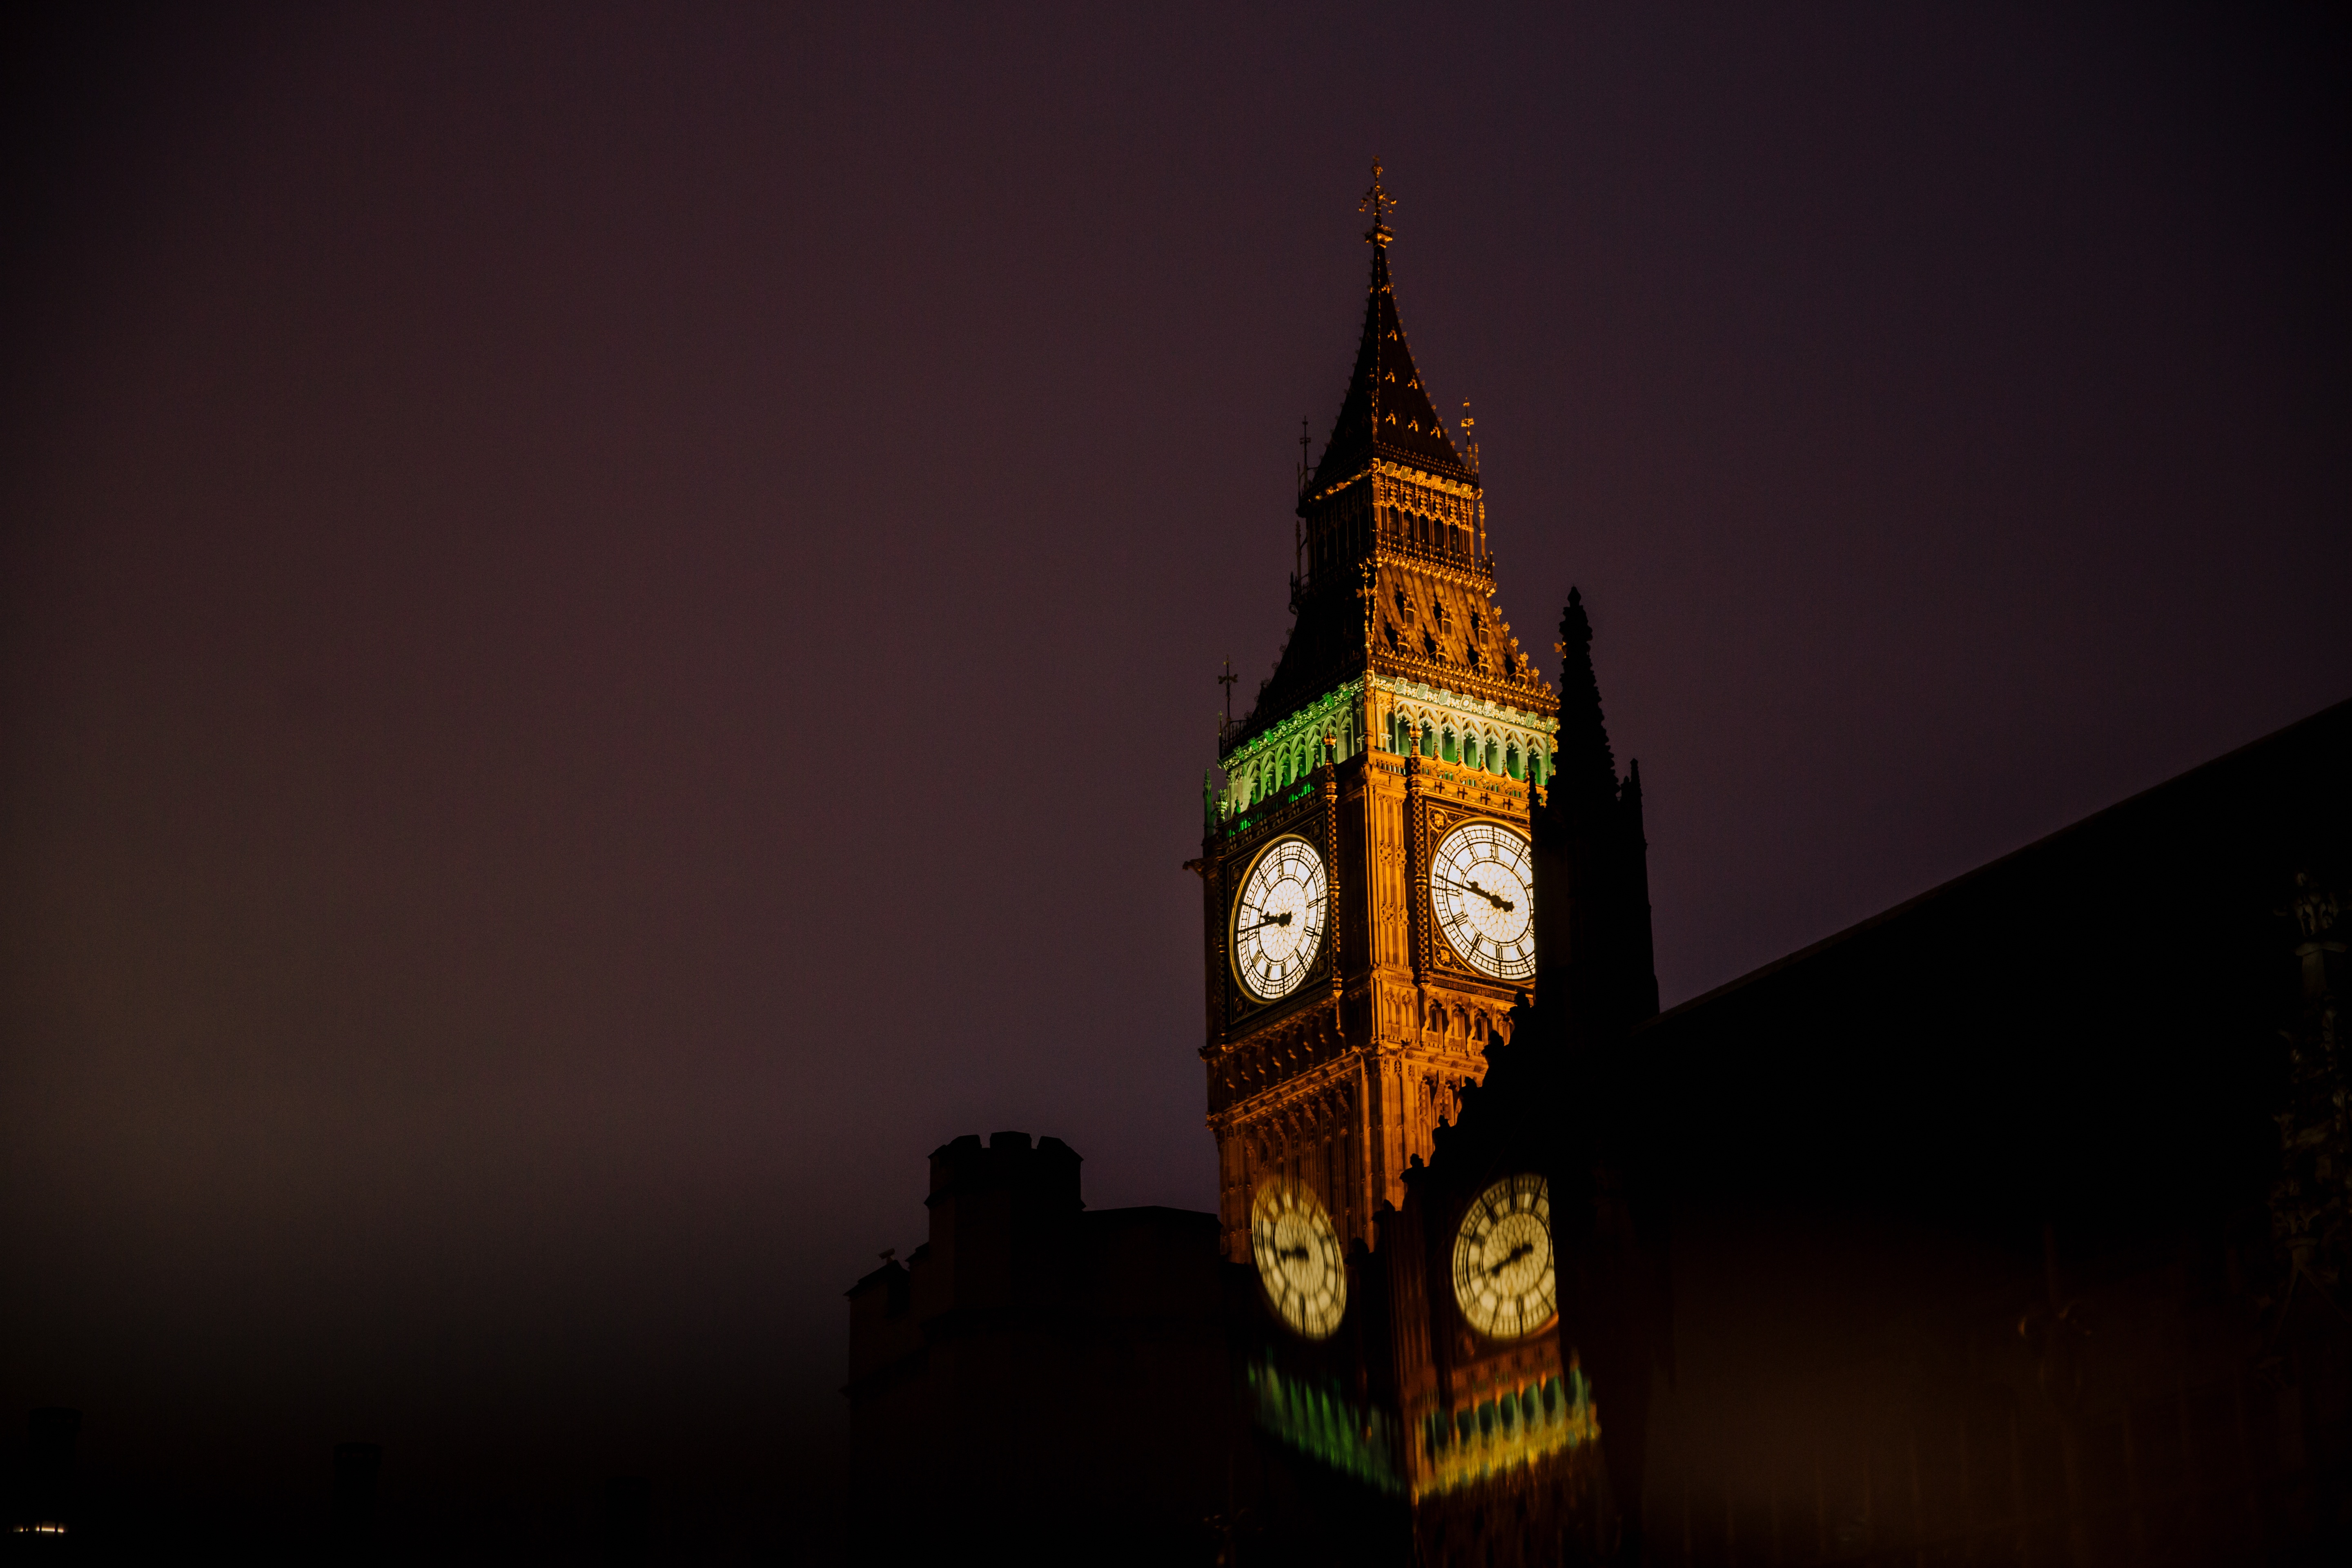
light, architecture, night, clock, time, building, city, urban, cityscape, travel, evening, tower, color, landmark, darkness, big ben, art, shape, screenshot